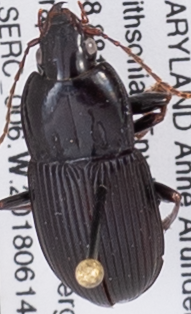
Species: Pterostichus (Abacidus) sp.
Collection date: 2018-06-14
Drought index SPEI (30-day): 1.28
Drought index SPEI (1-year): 0.24
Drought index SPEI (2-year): -0.1